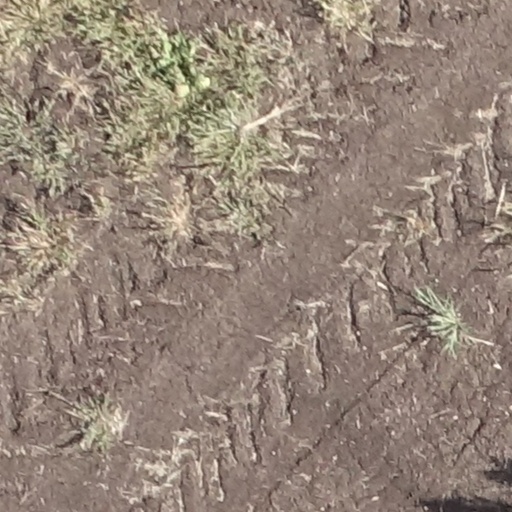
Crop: sorghum